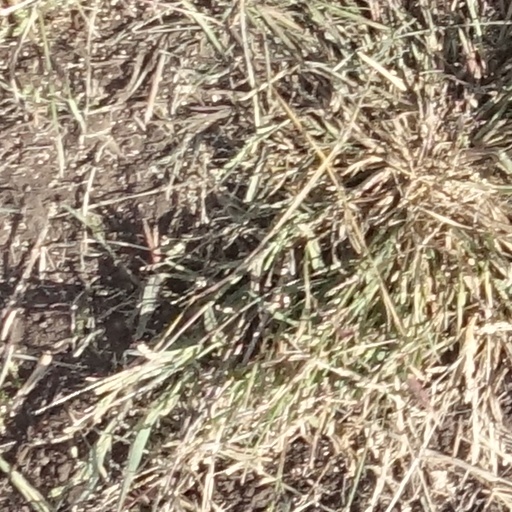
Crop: sorghum